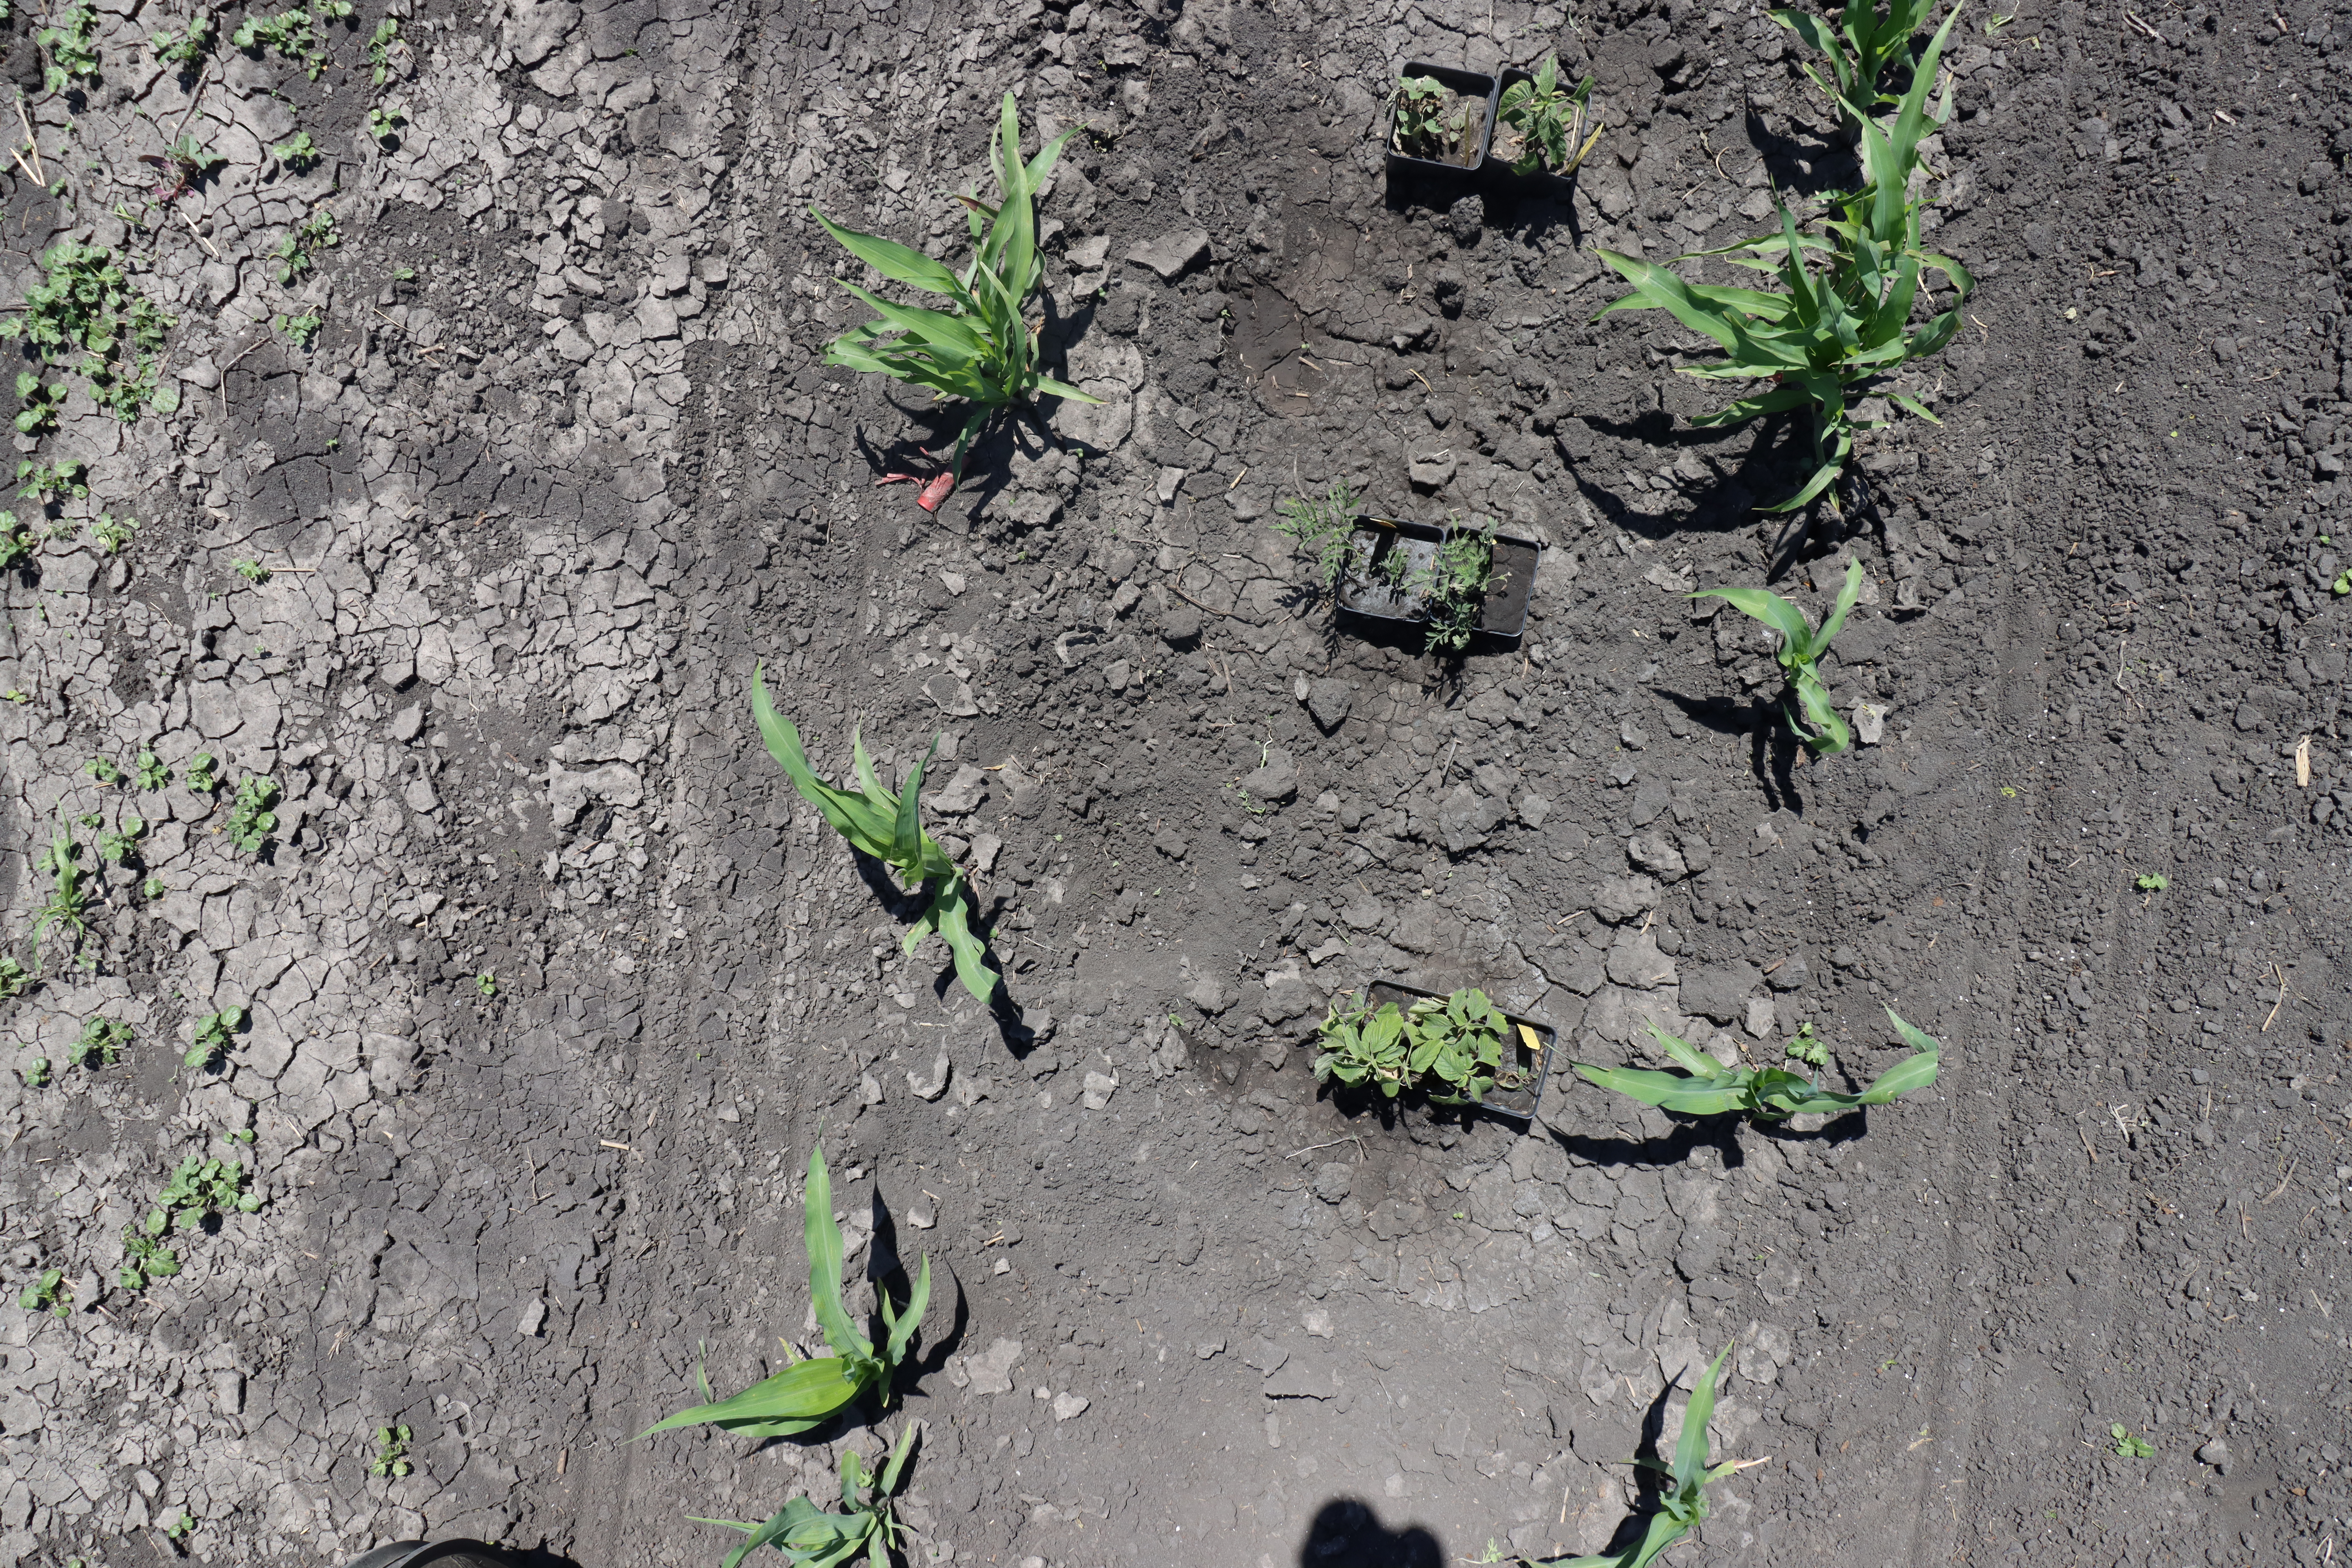
Crop: Corn
Objects: Corn, Corn, Corn, Corn, Corn, Corn, Corn, Redroot Pigweed, Redroot Pigweed, Ragweed, Ragweed, Redroot Pigweed, Redroot Pigweed